Beyernaumburg

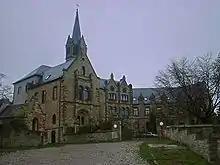
Castle

Beyernaumburg is a village and a former municipality in the Mansfeld-Südharz district, Saxony-Anhalt, Germany. Since 1 January 2010, it is part of the town Allstedt, of which it forms an "Ortschaft" (with the village Othal).